Sir M MacDonald & Partners

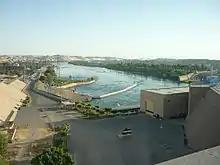
View of the Nile River from the Aswan Low Dam in Egypt.

Sir M MacDonald & Partners emerged from affairs relating directly to British infrastructure development in Egypt between 1890 and 1930, in particular MacDonald's involvement with the Aswan Low Dam, starting in 1898. MacDonald was involved in the original construction of the Dam and later became an advisor to the Egyptian Ministry of Public Works after the dam was completed in 1902. He became closely associated with the development and first heightening of the Aswan Low Dam for the provision of hydroelectricity.